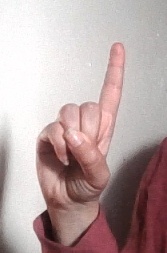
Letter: bb